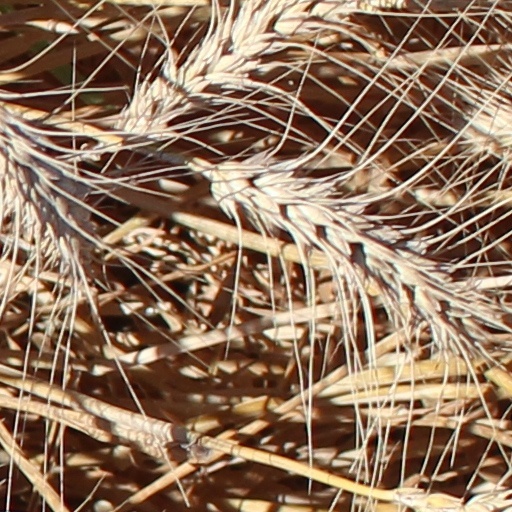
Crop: wheat